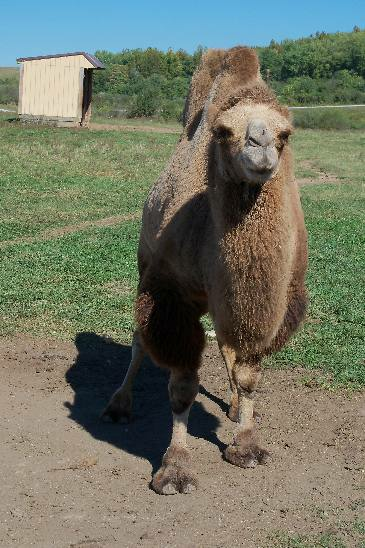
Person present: No